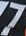
Number: 7